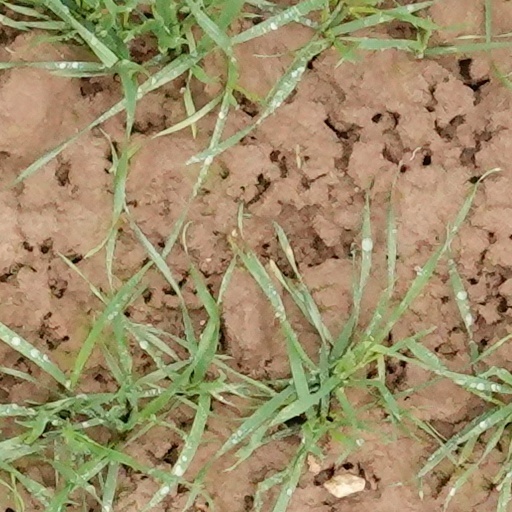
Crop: wheat